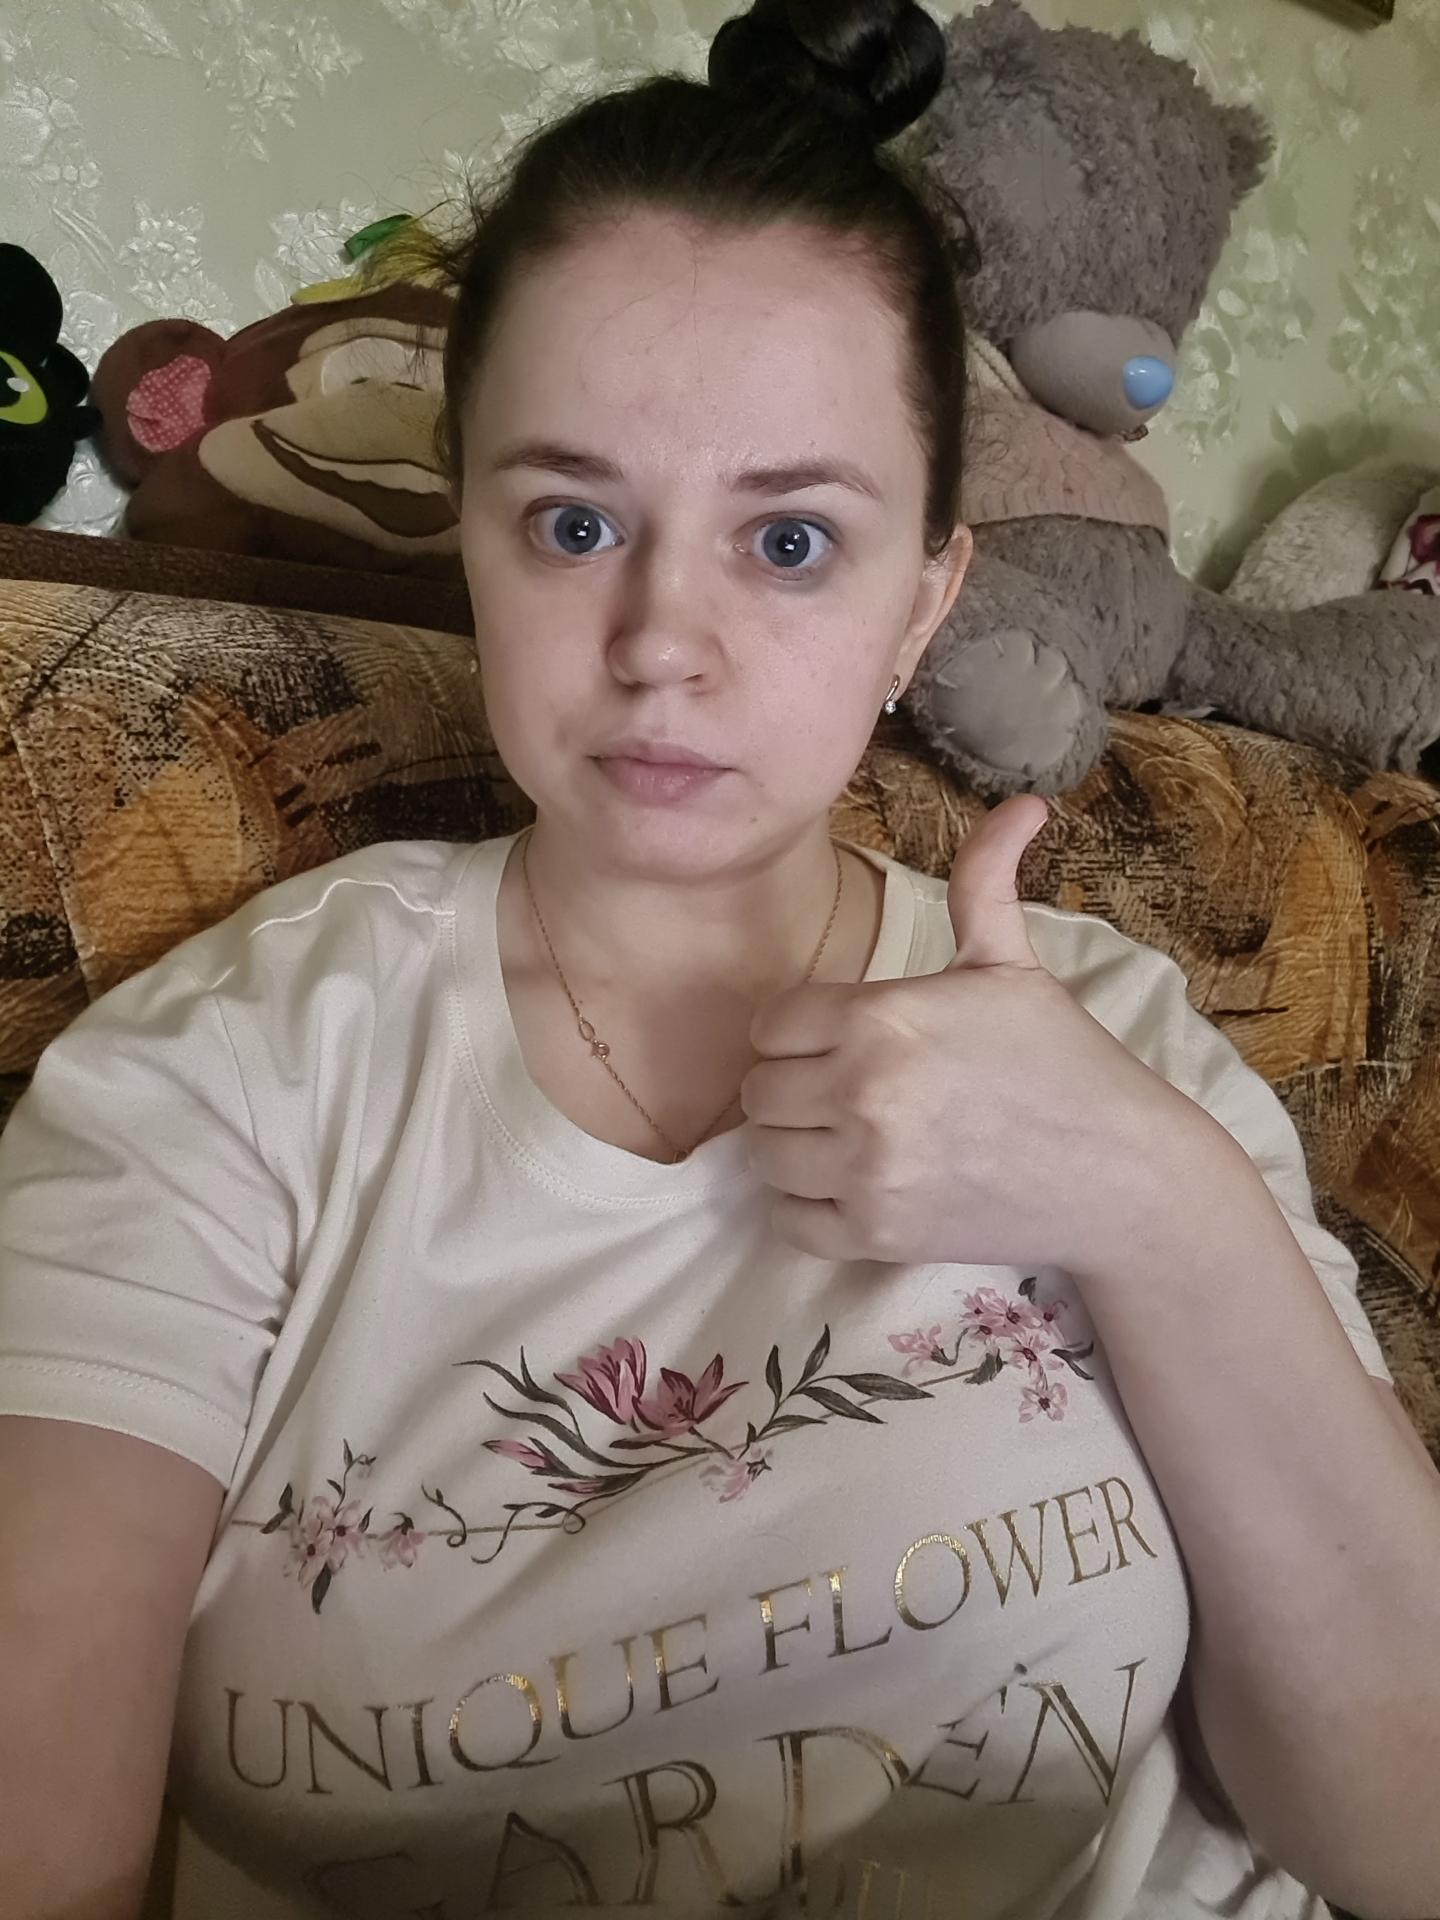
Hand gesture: like